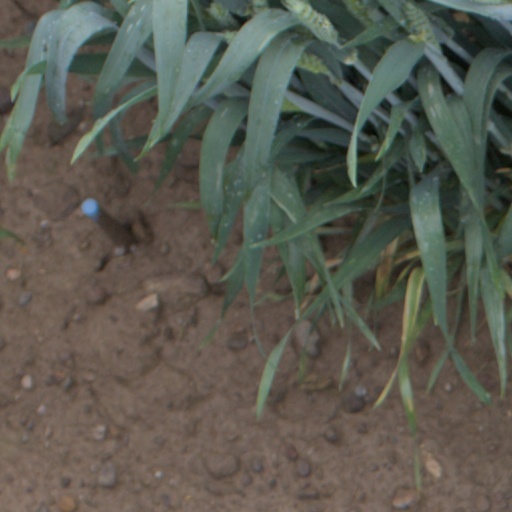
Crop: wheat